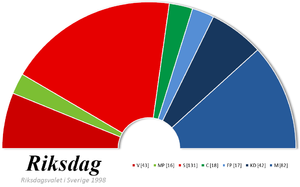
Les élections législatives ont eu lieu en Suède en 1998. Les 349 députés du Riksdag sont élus pour un mandat de quatre ans.